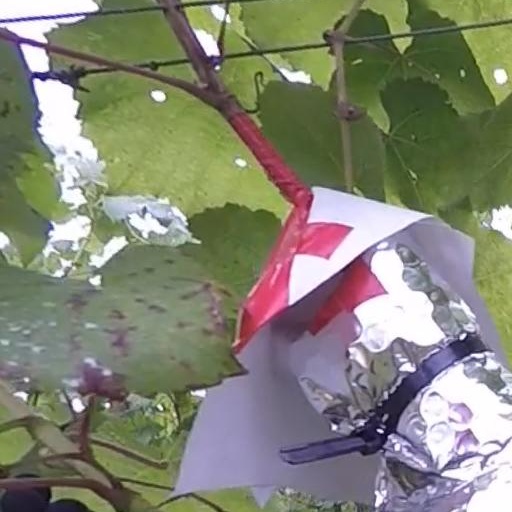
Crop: grape